Question: What is round and white?
Tambaya: Menene me da'ira kuma fari?
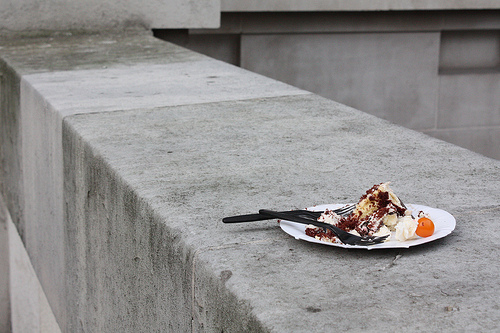
Answer: Paper plate.
Amsa: Faratin takarda.